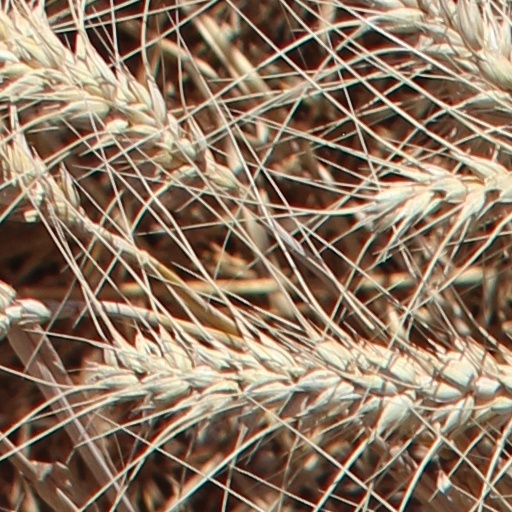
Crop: wheat